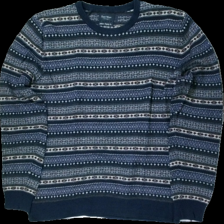
View: front
Type: Sweater
Category: Men
Brand: East West
Colors: Blue, White, Red, Green
Material: 69% bomull 31% nylon
Pattern: Logo print
Cut: C-collar
Size: L
Season: All
Damage: luddigt
Damage location: top center
Damage 2: luddigt
Damage 2 location: middle center
Price range: <50
Recommended usage: Reuse
Description: sweater med mönster